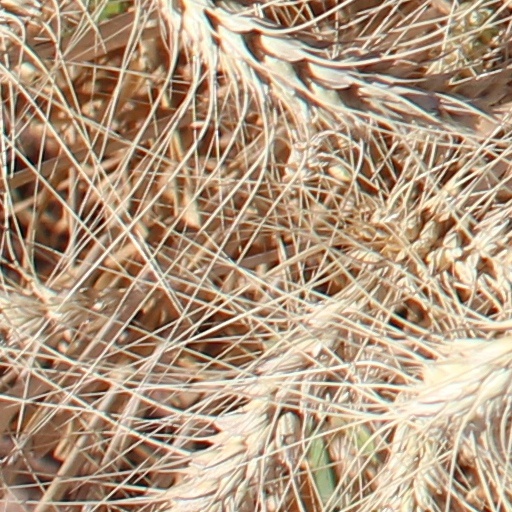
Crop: wheat